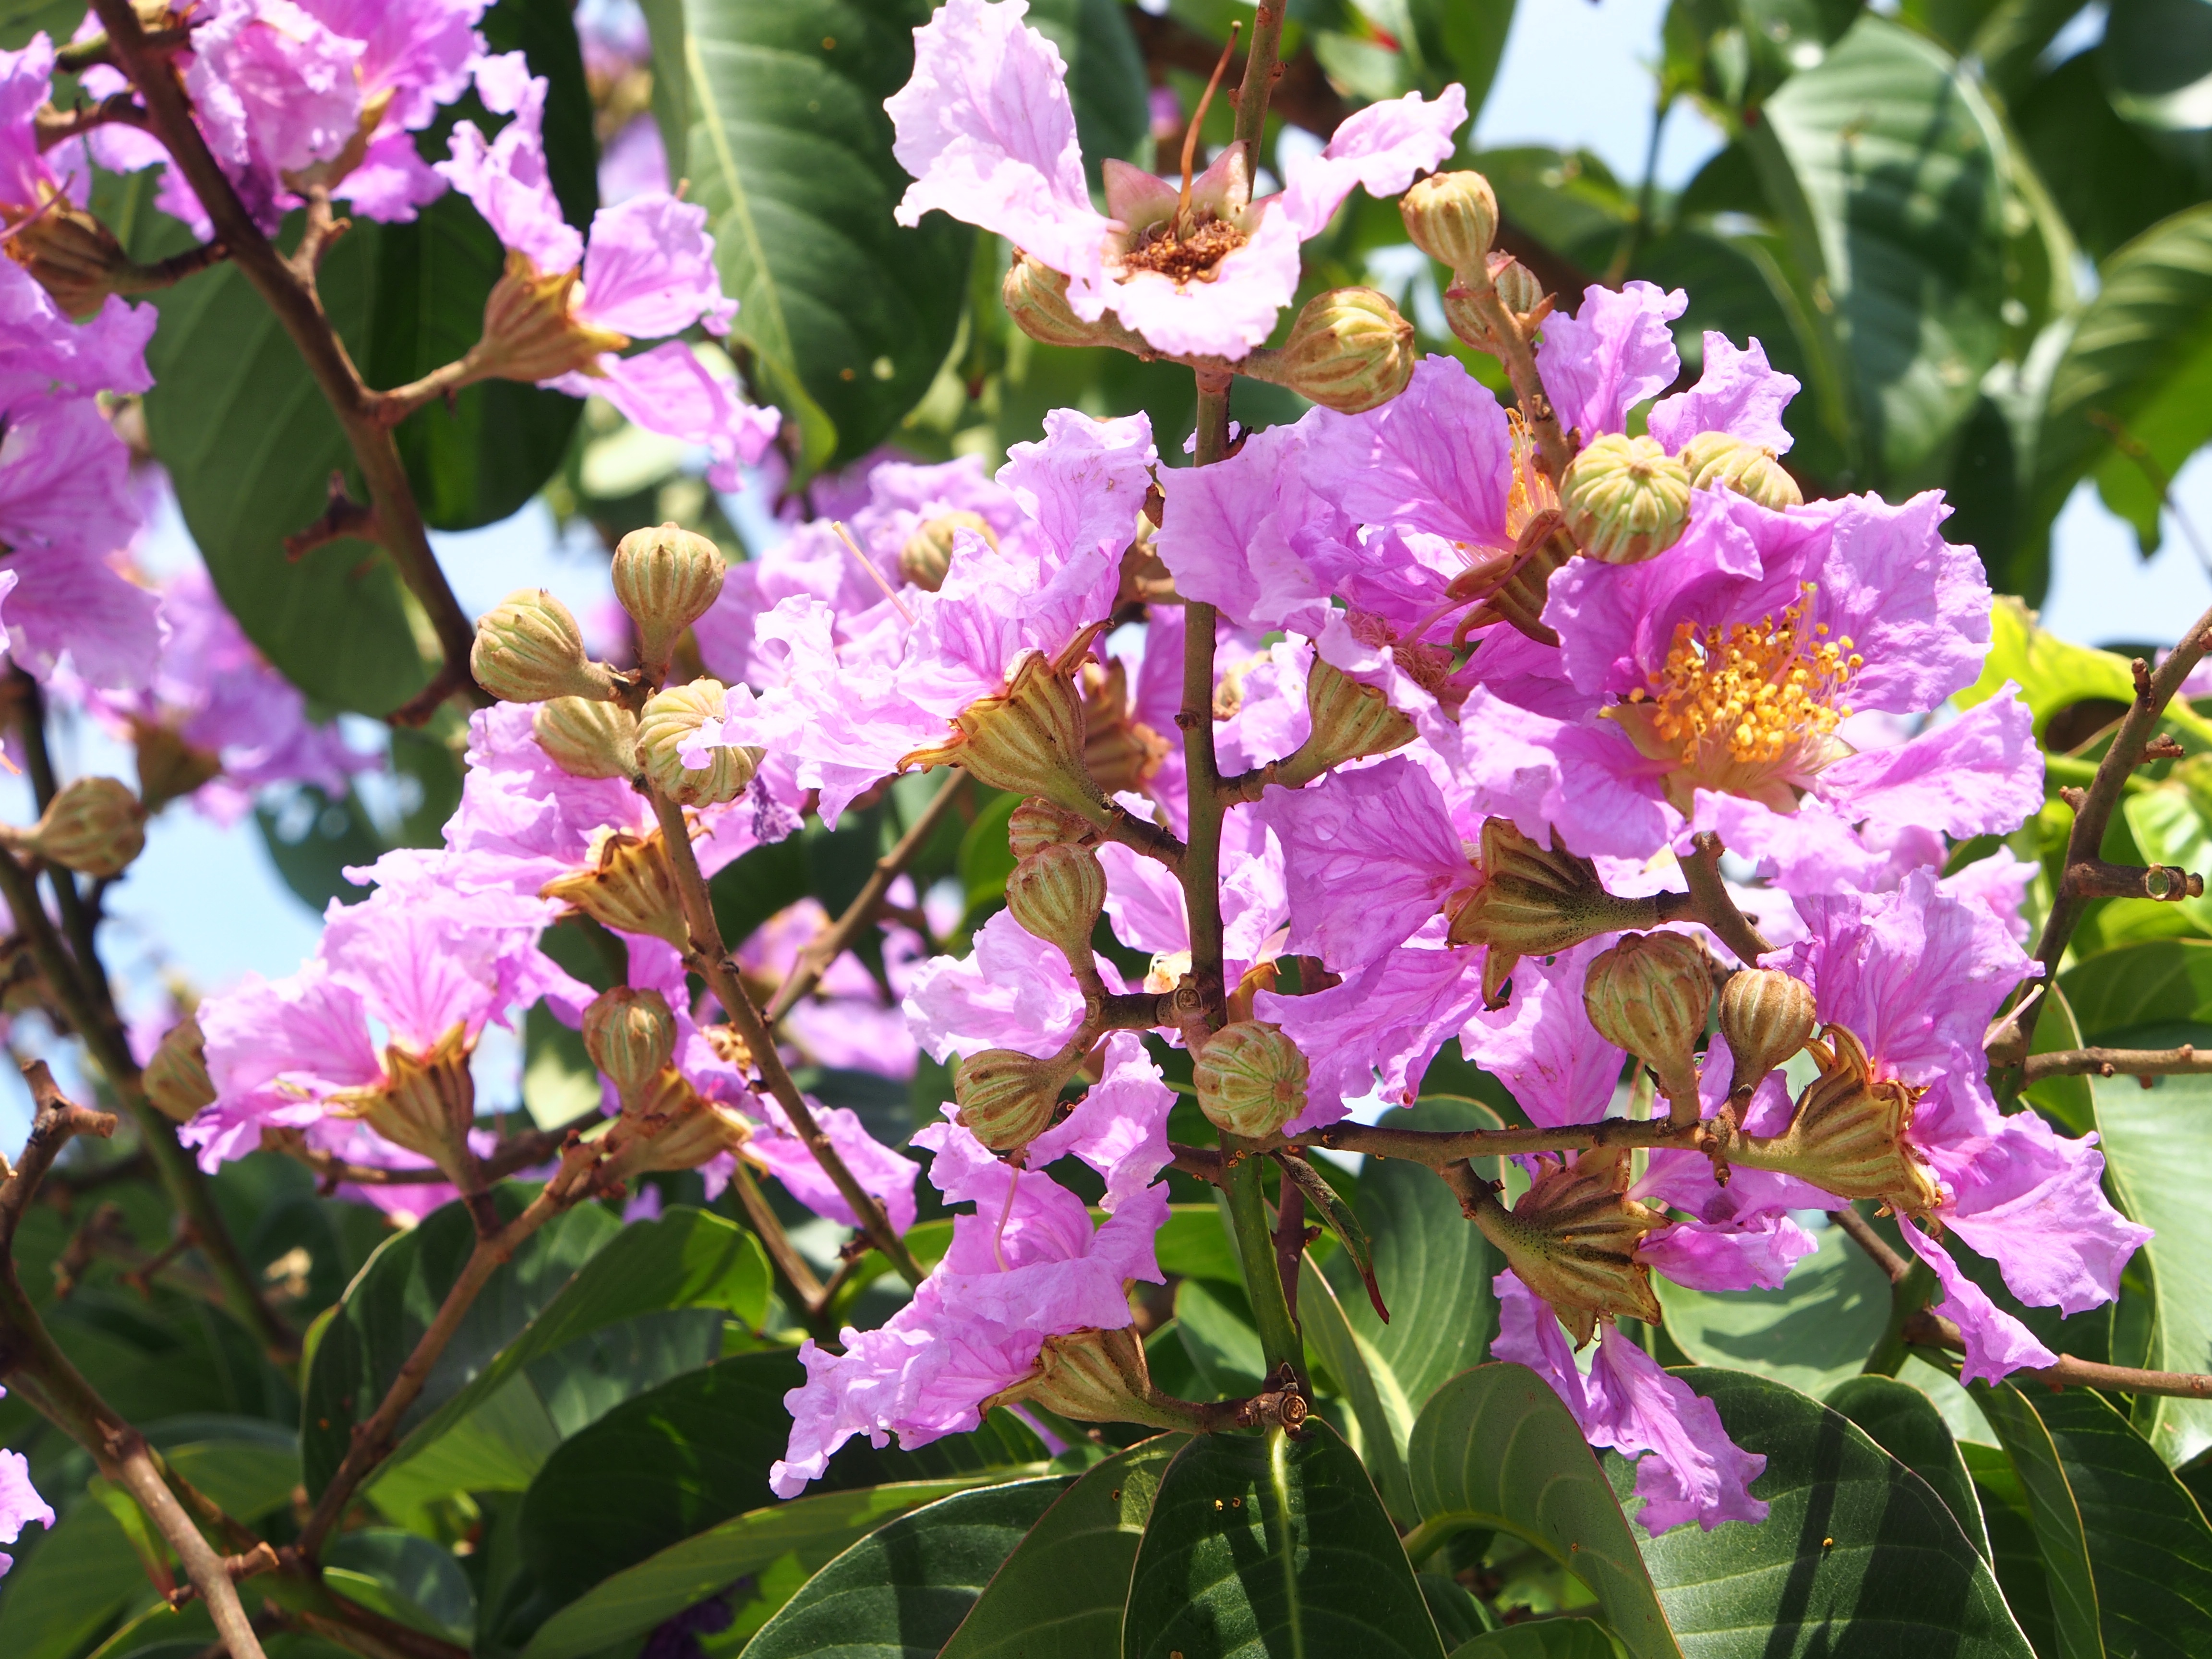
branch, blossom, plant, flower, botany, flora, shrub, taipei, big flower, flowering plant, crape myrtle, pink and purple, woody plant, land plant